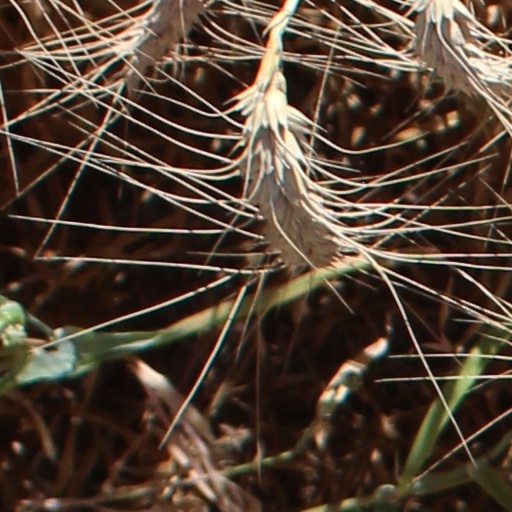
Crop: wheat